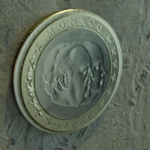
Coin value: 1euro
Country: mo
Edition: 1